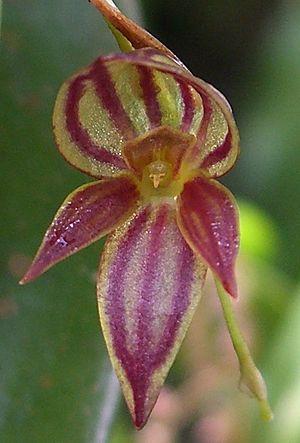
Pleurothallis est le plus important genre d'orchidées. Il compte plus de 1 200 espèces voire plus de 2 000 espèces.